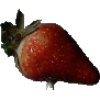
Label: Strawberry 1